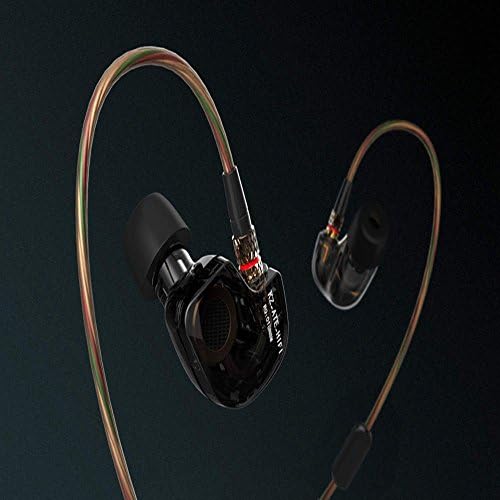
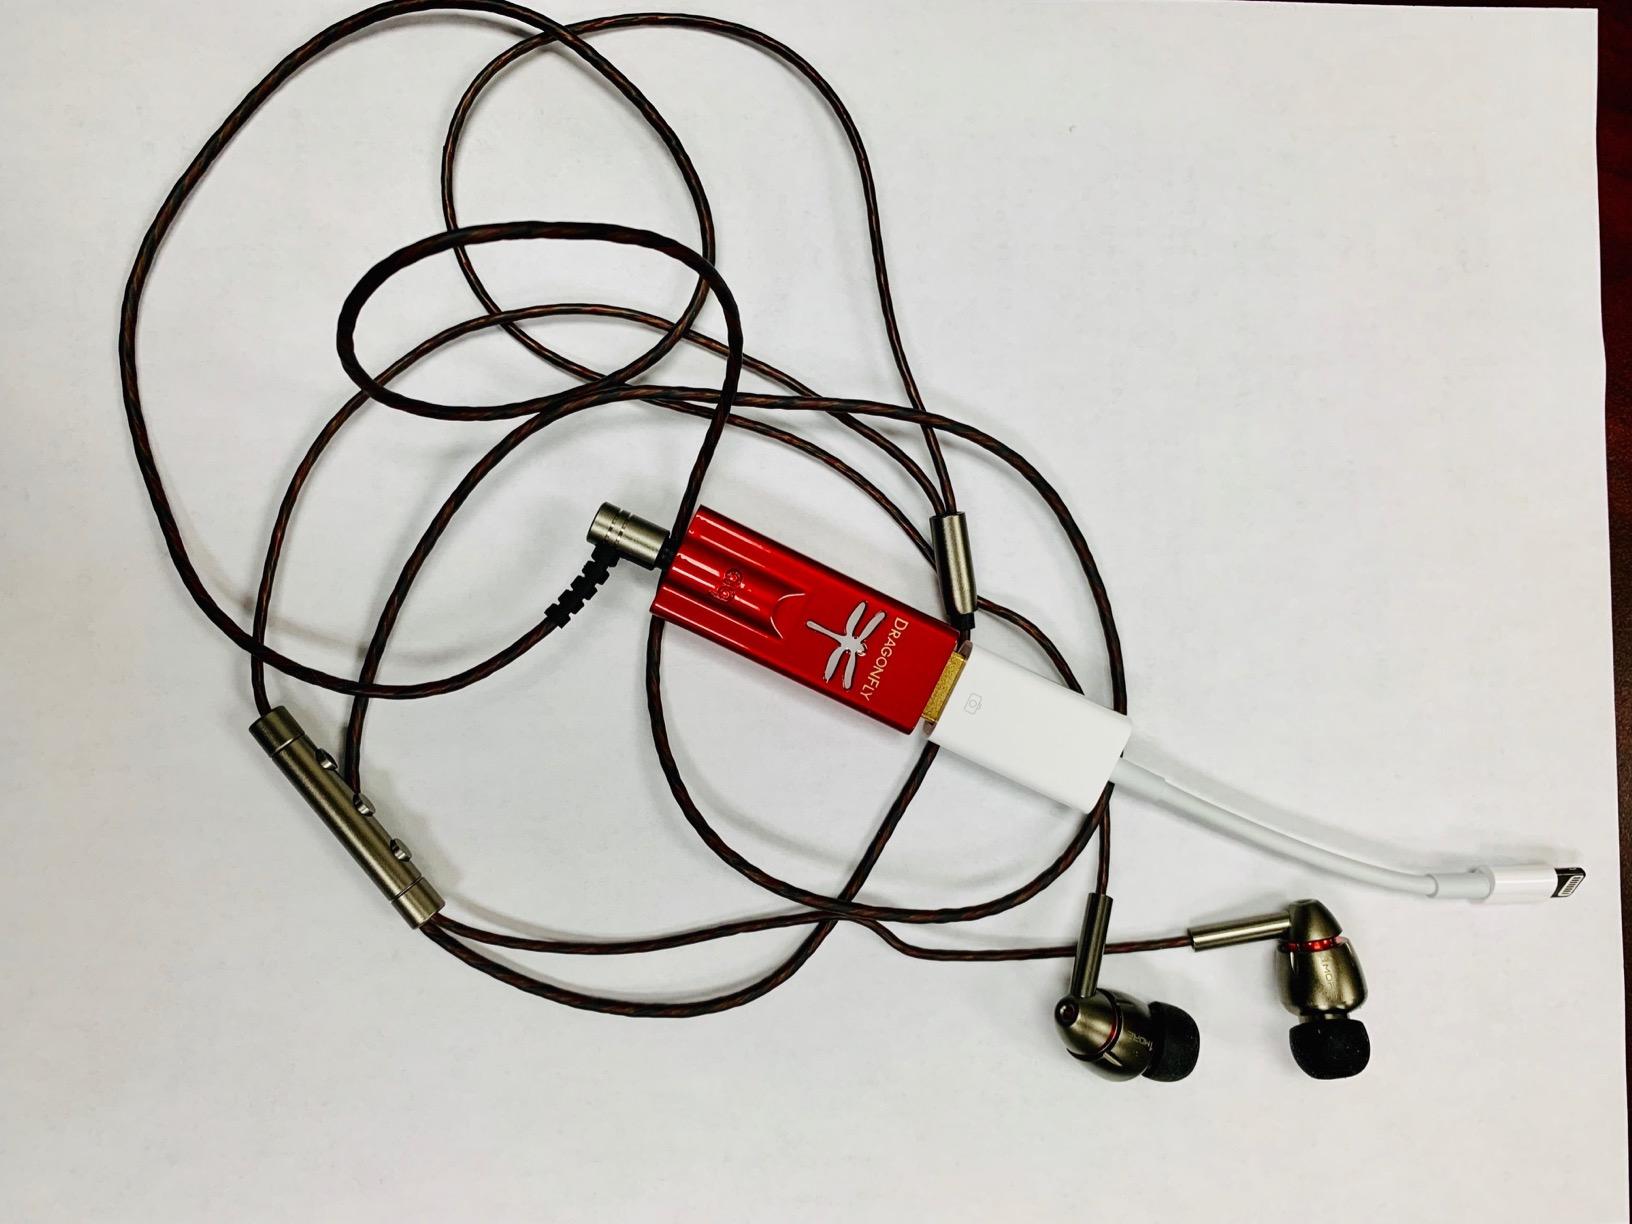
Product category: headphones
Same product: no